Mariano Deidda

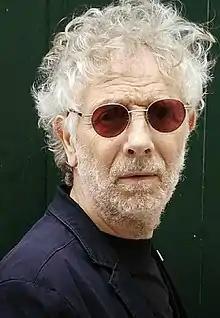
Mariano Deidda

He has usually been described by the Italian press as a "singer-poet", for having dedicated most of his records to setting to music the poems and texts of important writers, in particular Fernando Pessoa. Deidda has dedicated several records to this Portuguese poet and, because of this choice, he regularly publishes and performs live in Portugal, as well as in Italy and other countries.